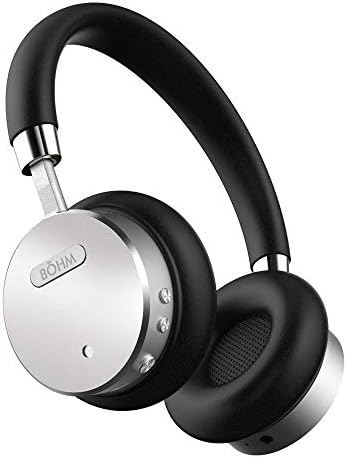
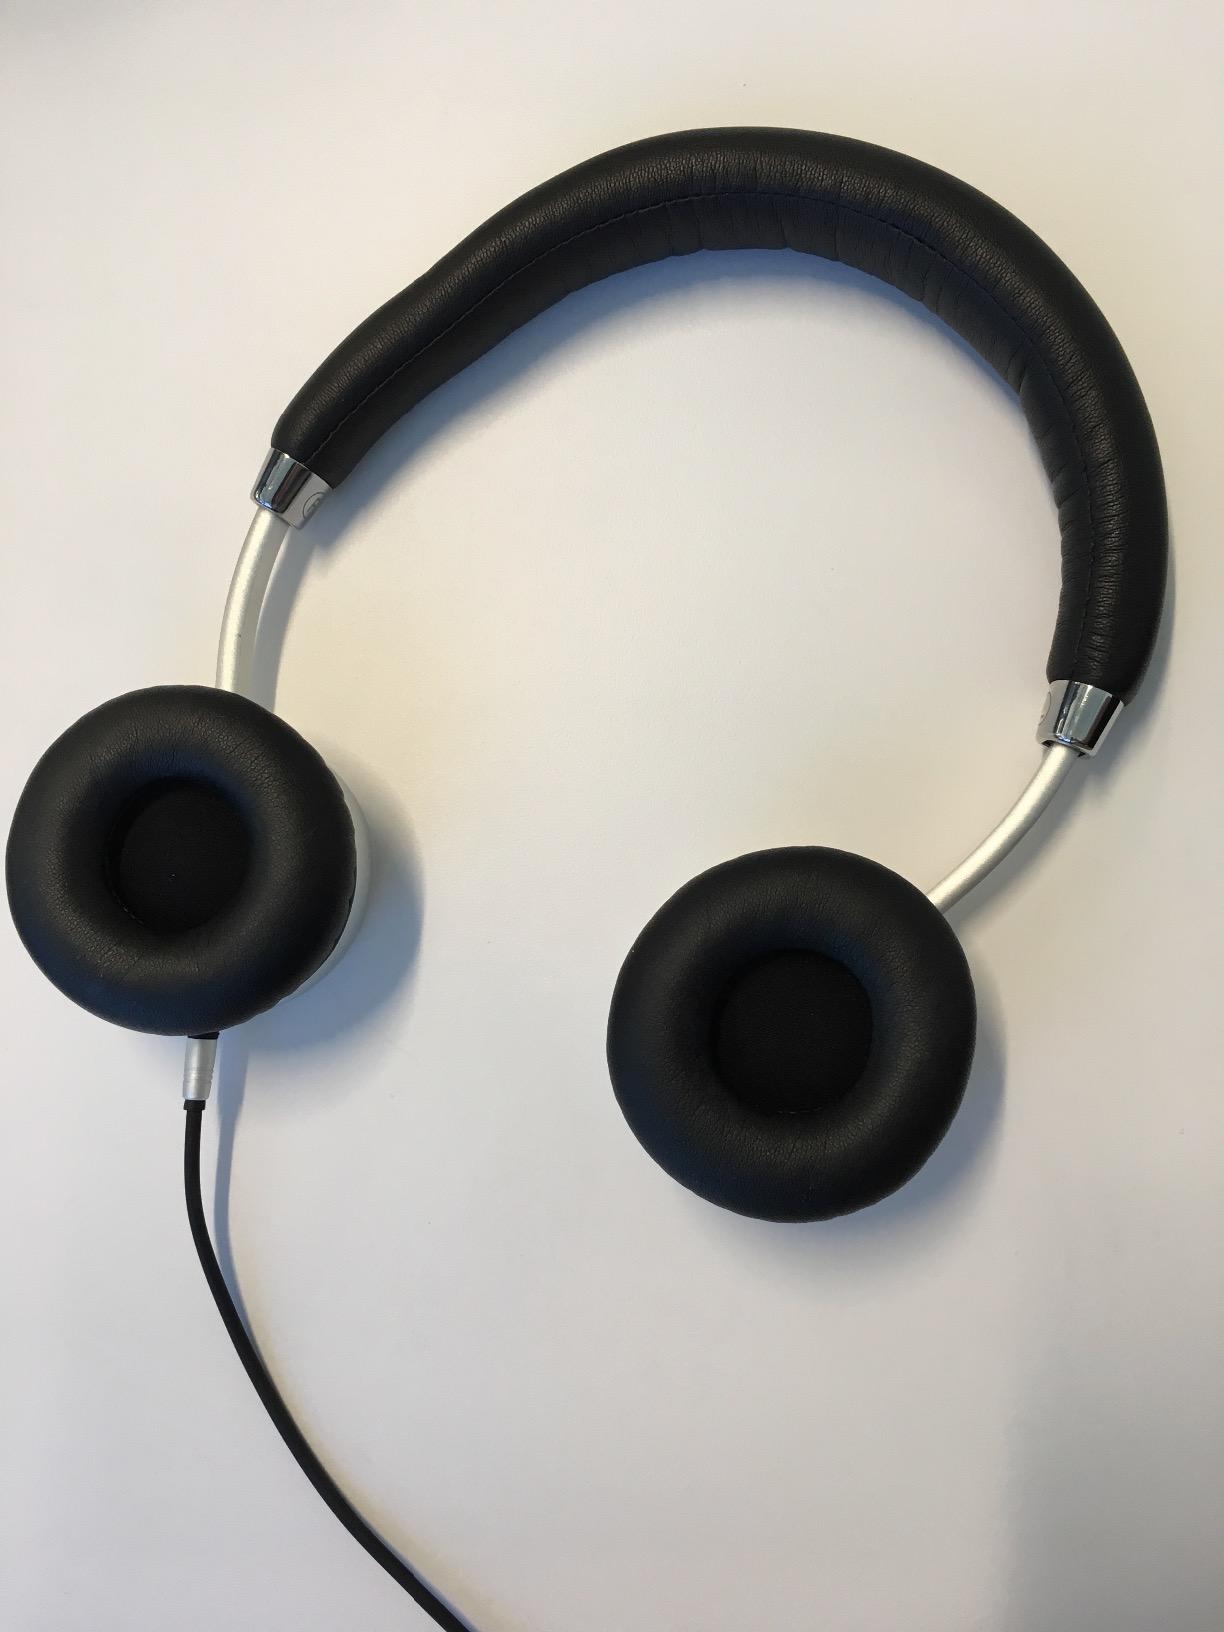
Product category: headphones
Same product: yes